Giam Siak Kecil-Bukit Batu Bioreserve

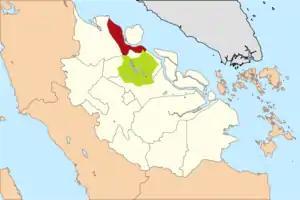
The green area approximates the area covered by the preserve, with the red area being Dumai city (kota), within Riau province. Pekan Baru, the capital and one of the fastest growing cities in the country, is located just south west of the preserve.

Haze due to forest burning and general land clearance is common. Despite establishment of the biosphere reserve in 2009, some 22% of the fires were still burning within it some months later. Again in February 2014, some 1,200 hectares of the reserve were burned.